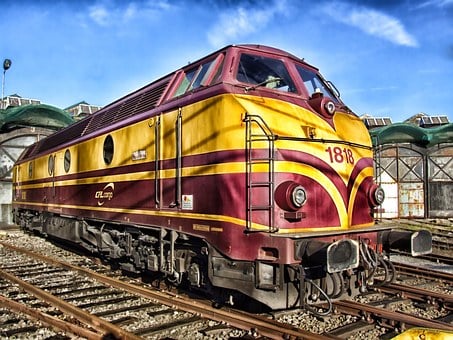
Vehicle type: Trains